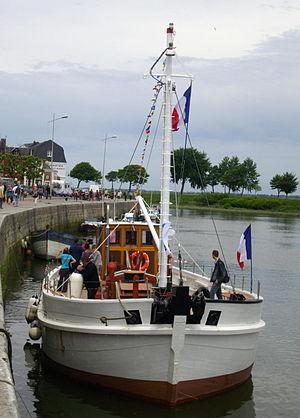
Le baliseur Somme II à Saint-Valéry-sur-Somme
Le Somme II est un bateau de service baliseur construit en 1950 par les chantiers Auroux à Arcachon pour le compte du service des phares et balises.
Saint-Valery-sur-Somme est une commune française située dans le département de la Somme et dans la région des Hauts-de-France.